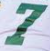
Number: 7